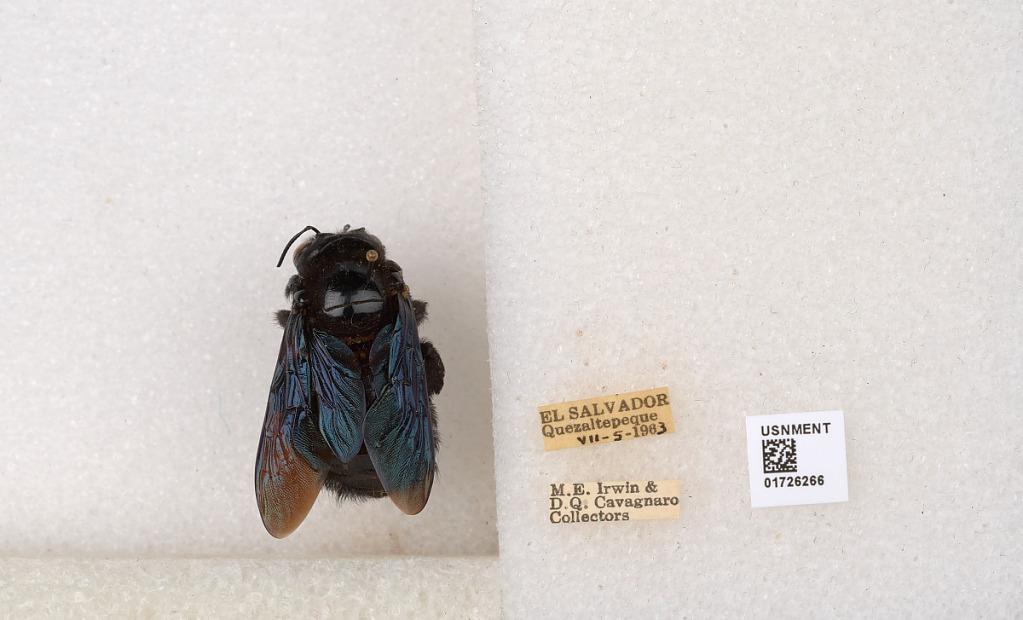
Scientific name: Xylocopa (Megaxylocopa) fimbriata Fabricius
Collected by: M. Irwin & D. Cavagnaro
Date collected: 1983-7-5
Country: El Salvador
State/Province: Departamento de La Libertad
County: Quezaltepeque